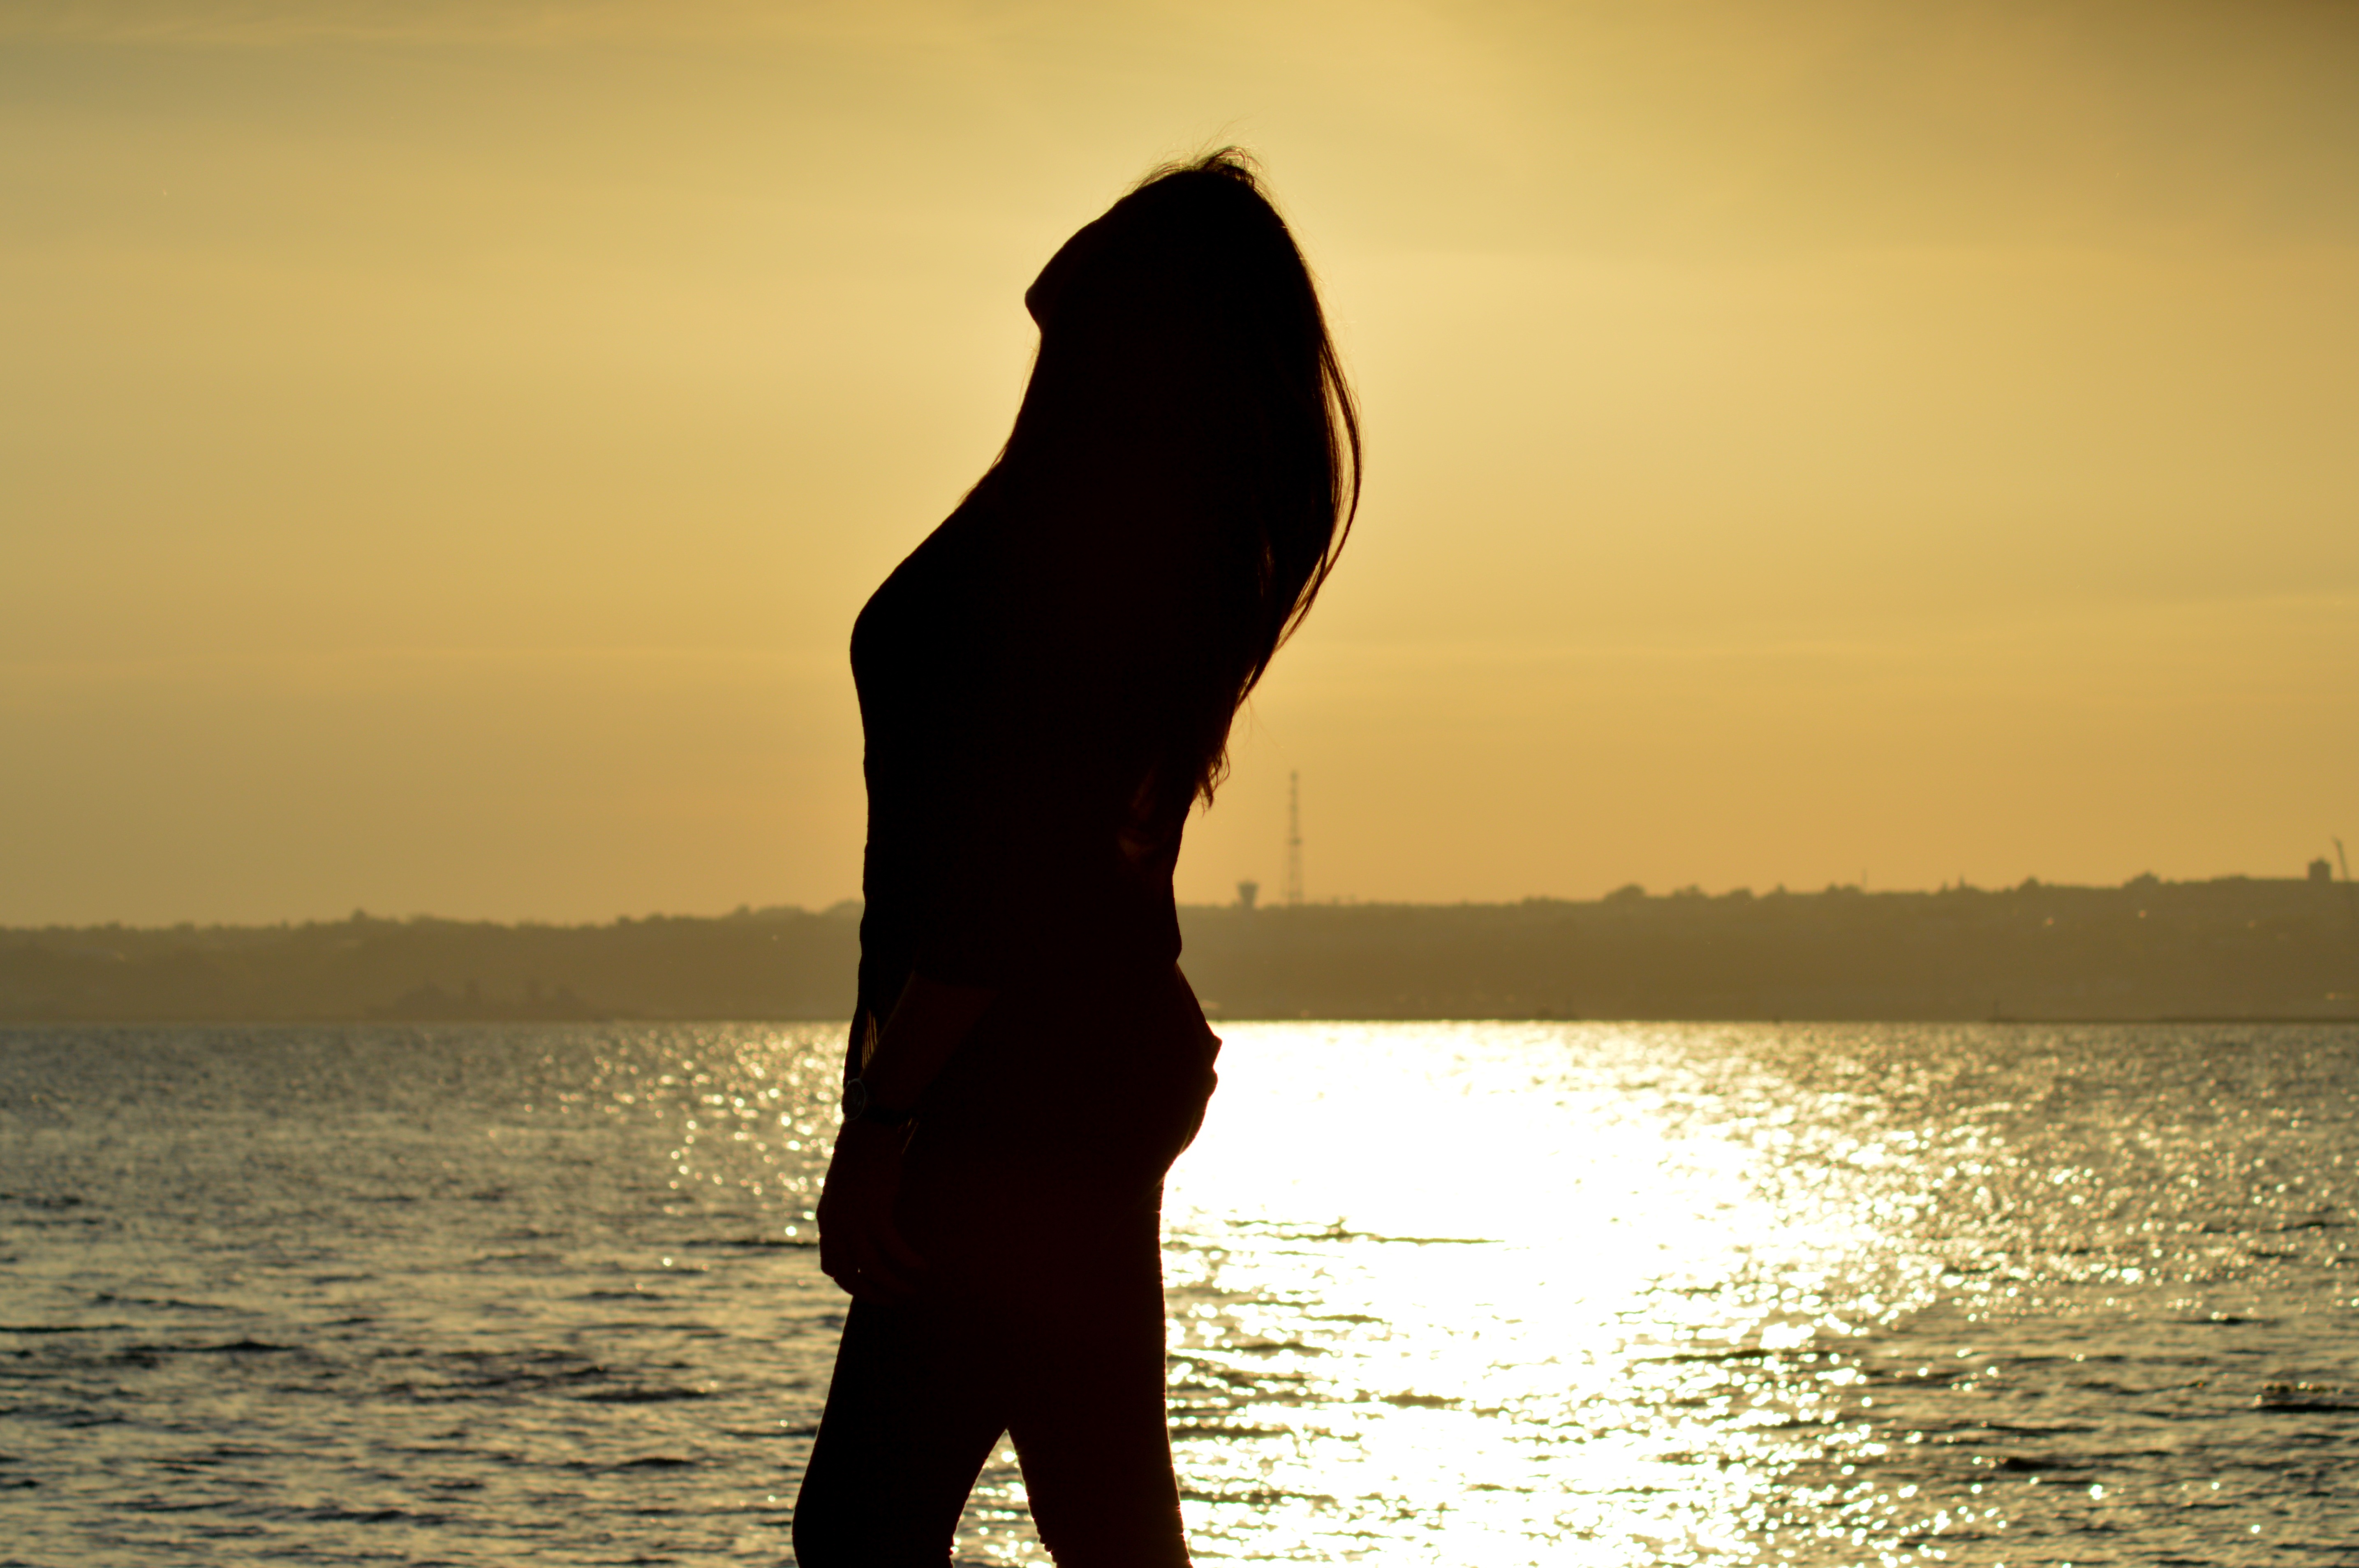
hand, beach, sea, water, ocean, horizon, silhouette, girl, sun, woman, sunset, sunlight, morning, wave, evening, emotion, sunset on the sea